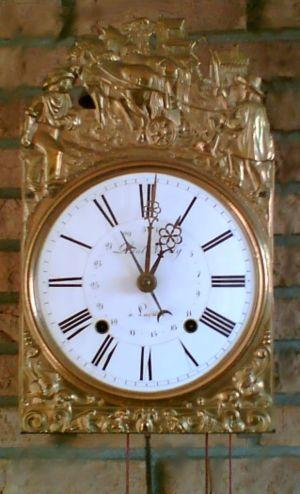
L'horloge comtoise est une horloge de parquet et une horloge à pendule fabriquée artisanalement en Franche-Comté, et plus particulièrement à Morez et Morbier dans le Haut Jura, à partir de la fin du XVIIᵉ siècle et dont la fabrication industrielle s’est arrêtée au début du XXᵉ siècle.
L'histoire de l'horlogerie à Besançon commence significativement à partir de la fin du XVIIIᵉ siècle, lorsque des horlogers suisses installèrent dans la capitale comtoise les premiers ateliers. Puis petit à petit des Bisontins prennent part à cette fièvre horlogère, et firent définitivement de Besançon la Capitale française de l'horlogerie lors de l'Exposition internationale de 1860, qui s'est tenue place Labourey. La ville produit jusqu'à 90 % des montres françaises en 1880, et malgré une crise dans les années 1890 et 1900, le secteur horloger se relève et poursuit sa croissance. La cité garde un rôle prépondérant dans l'horlogerie jusqu'à la crise des années 1930 et se reprend avant la Seconde Guerre mondiale, mais le secteur a diminué sa part d'activité de manière non négligeable après la fin de ce conflit. Puis les années 1970 vont mettre fin à cette épopée mythique, les grandes entreprises étant en crise à la suite du choc pétrolier.
Morez est une commune française située dans le département du Jura, en région Bourgogne-Franche-Comté. Depuis le 1ᵉʳ janvier 2016, suite à son regroupement avec les communes de La Mouille et Lézat, elle est le chef-lieu de la commune nouvelle de Hauts de Bienne dont elle prend le statut de commune déléguée.